Toradar

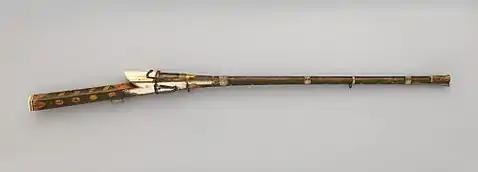
This toradar is probably used for hunting. The decoration on the stock shows various animal figures e.g. buffaloes, panthers, etc.

A toradar is a South Asian matchlock primarily found in the Mughal Empire, dating from the 16th century. It was a preferred firearm in India well until the mid-19th century because of its economical and simple design.